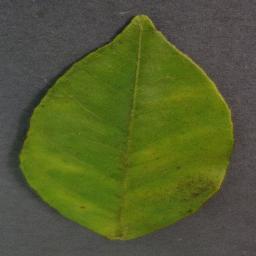
Label: Orange___Haunglongbing_(Citrus_greening)